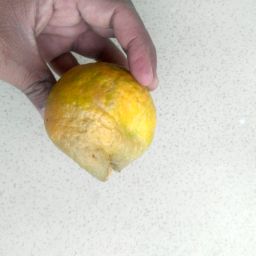
Fruit: Orange
Quality: Bad